Hollyoaks: Enjoy the Ride

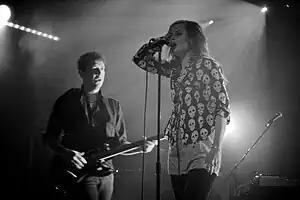
The "Last Goodbye" by The Kills was used in a trailer to promote the storyline

A promotional trailer was released by E4's official "Hollyoaks" website before it began airing on television. The song "Last Goodbye" by The Kills was used in the trailer, which did not use clips from the storyline, but instead featured clips filmed especially for the trailer. It shows several characters involved in the storyline standing together in a hall dressed for a wedding. Rhys and Cindy look at each other before holding hands, while standing with their partners Jacqui and Tony. The back wall of the hall explodes, throwing the characters away from each other. Cindy and Rhys are torn apart as they reach to each other, Ste and Doug float through empty space while holding on to each other and Maddie drops into darkness. The advertisement ends as Jacqui sits in the wreckage of the hall, crying. Brennan explained that the "promo is all about the subtext" so that it does not "really give anything away" or reveal any clues about the fate of the characters involved. He added that the trailer is "more artistic than anything else". The scenes were filmed over one day and were shot on-location in London in a set built specifically for the shoot. Wires were used to elevate cast members during the filming and a smoke machine was used for effect. Davis explained that to simulate an explosion "a full bag of dust" and gold glitter was fired at the cast who had to throw themselves on to crash mats as the simulated explosion happened. Cooper explained that her part in the trailer shows her character as the "realisation of what has happened" sets in. She explained that the trailer closes with Jacqui as an "abstract tear" rolls down her face, which was added using a "dropper" after the scene was filmed. To promote the storyline, cast members Moss and Bowman appeared on T4 in which they were interviewed and discussed the storyline.